2021 FIL World Luge Championships

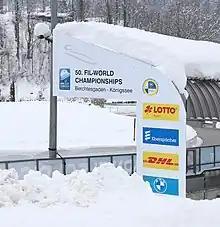

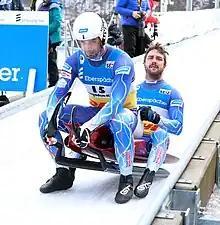
2021-01-30 Doubles at the FIL World Luge Championships Königssee 2021 by Sandro Halank–165

The 2021 50th FIL World Luge Championships were held from 29 to 31 January 2021 in Königssee, Germany. They were originally awarded to Canada, but were moved because of the COVID-19 pandemic.